HMS Vulture II (Treligga Aerodrome)

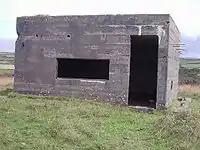
One of the concrete huts at HMS Vulture II (Treligga Aerodrome)

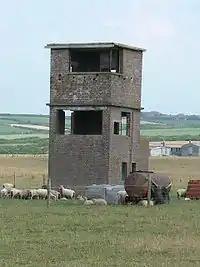
The Control/Observation Tower at HMS Vulture II (Treligga)

HMS Vulture II was an aerial bombing and gunnery range at Treligga, 2 km west of Delabole, Cornwall, England, United Kingdom. The station was a satellite of the Fleet Air Arm base RNAS St Merryn (HMS Vulture) near Padstow, Cornwall. Although HMS Vulture II had landing strips they were however rarely used. Unusually, the entire operation at HMS Vulture II was staffed by the Women's Royal Naval Service.